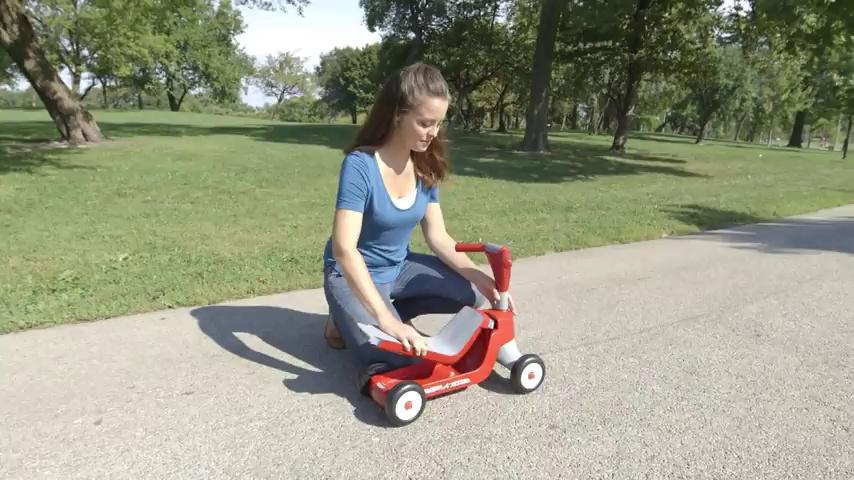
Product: Radio Flyer Scoot 2 Scooter Ride On
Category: Toys & Games | Tricycles, Scooters & Wagons | Ride-On Toys & Accessories
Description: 2 scooters in 1 – flip the base to create a ride on or scooter.
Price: $29.99
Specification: ProductDimensions:22.1x13.8x24.8inches|ItemWeight:5pounds|ShippingWeight:5.6pounds(Viewshippingratesandpolicies)|DomesticShipping:ItemcanbeshippedwithinU.S.|InternationalShipping:ThisitemcanbeshippedtoselectcountriesoutsideoftheU.S.LearnMore|ASIN:B01FLACUUQ|Itemmodelnumber:615S|Manufacturerrecommendedage:12months-4years